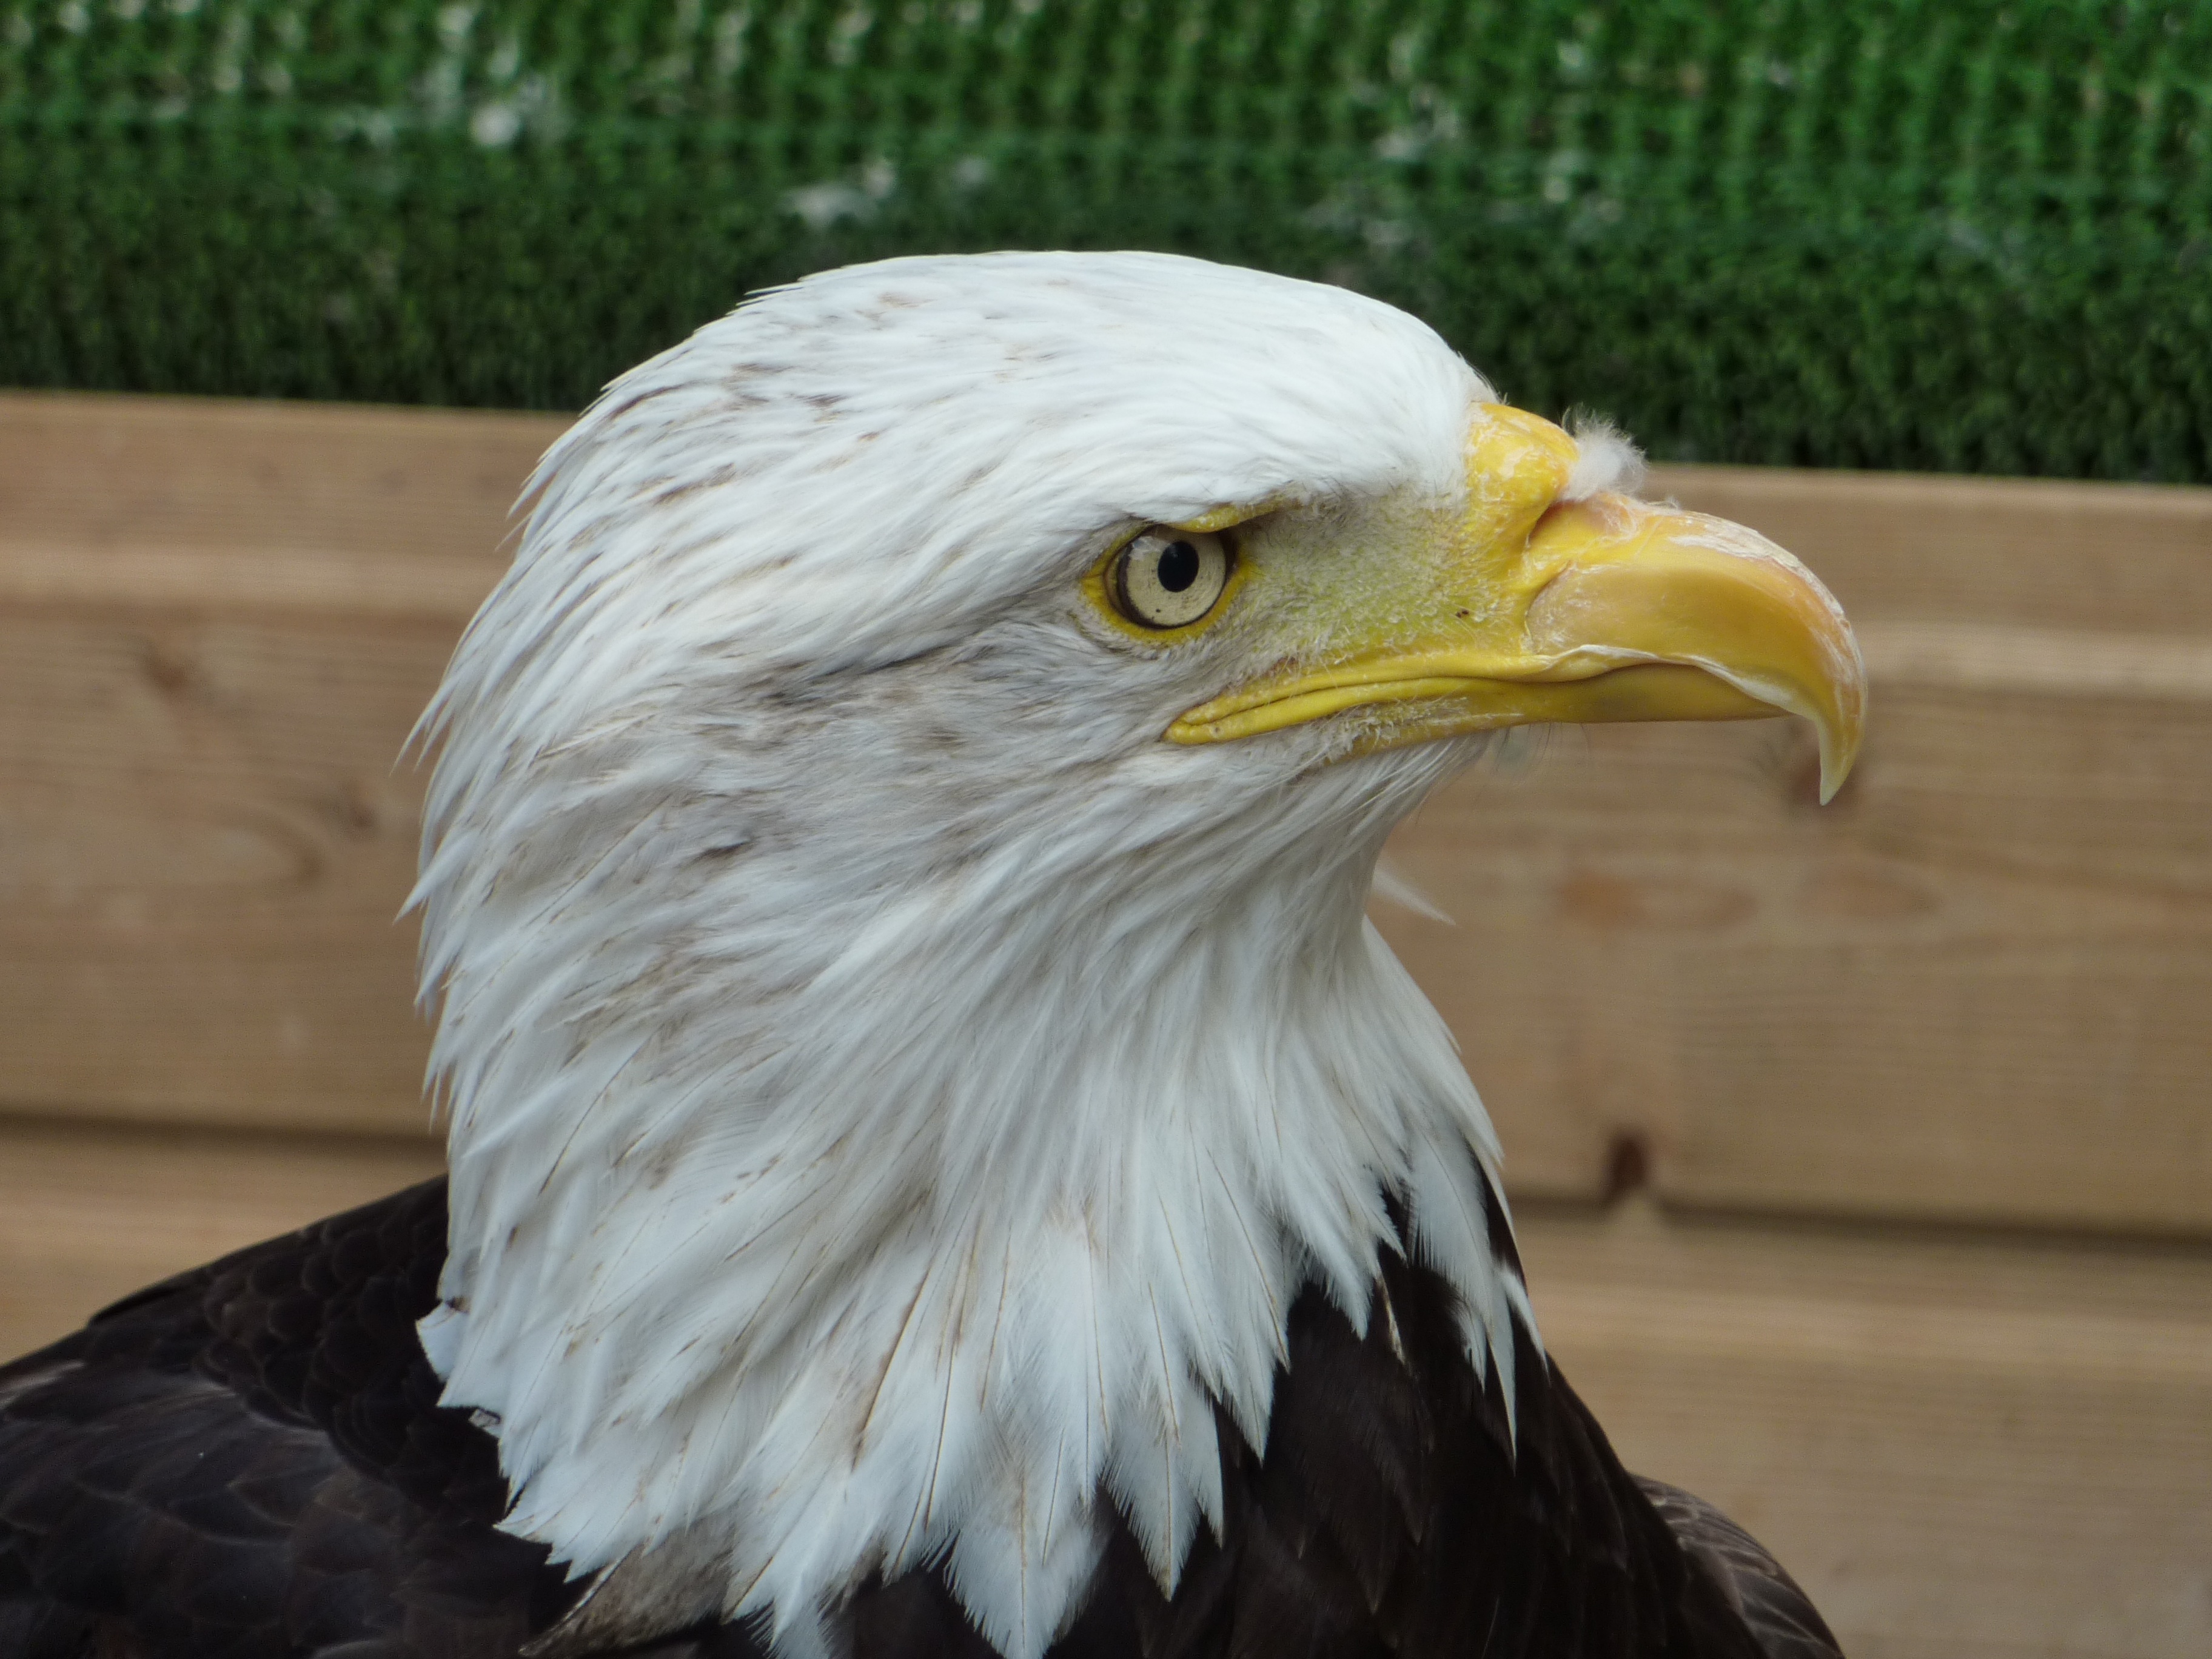
nature, bird, wing, wildlife, beak, eagle, fauna, bird of prey, bald eagle, close up, vertebrate, accipitriformes